Fishing tackle

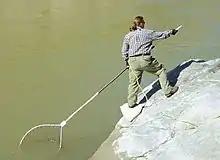
Fishing for salmon with a hand net on the Fraser River, Canada

Spearfishing is an ancient method of fishing conducted with an ordinary spear or a specialised variant such as a harpoon, trident, arrow or eel spear.